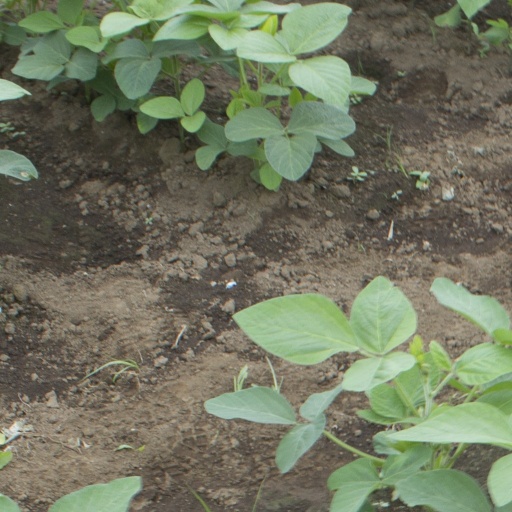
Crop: soybean